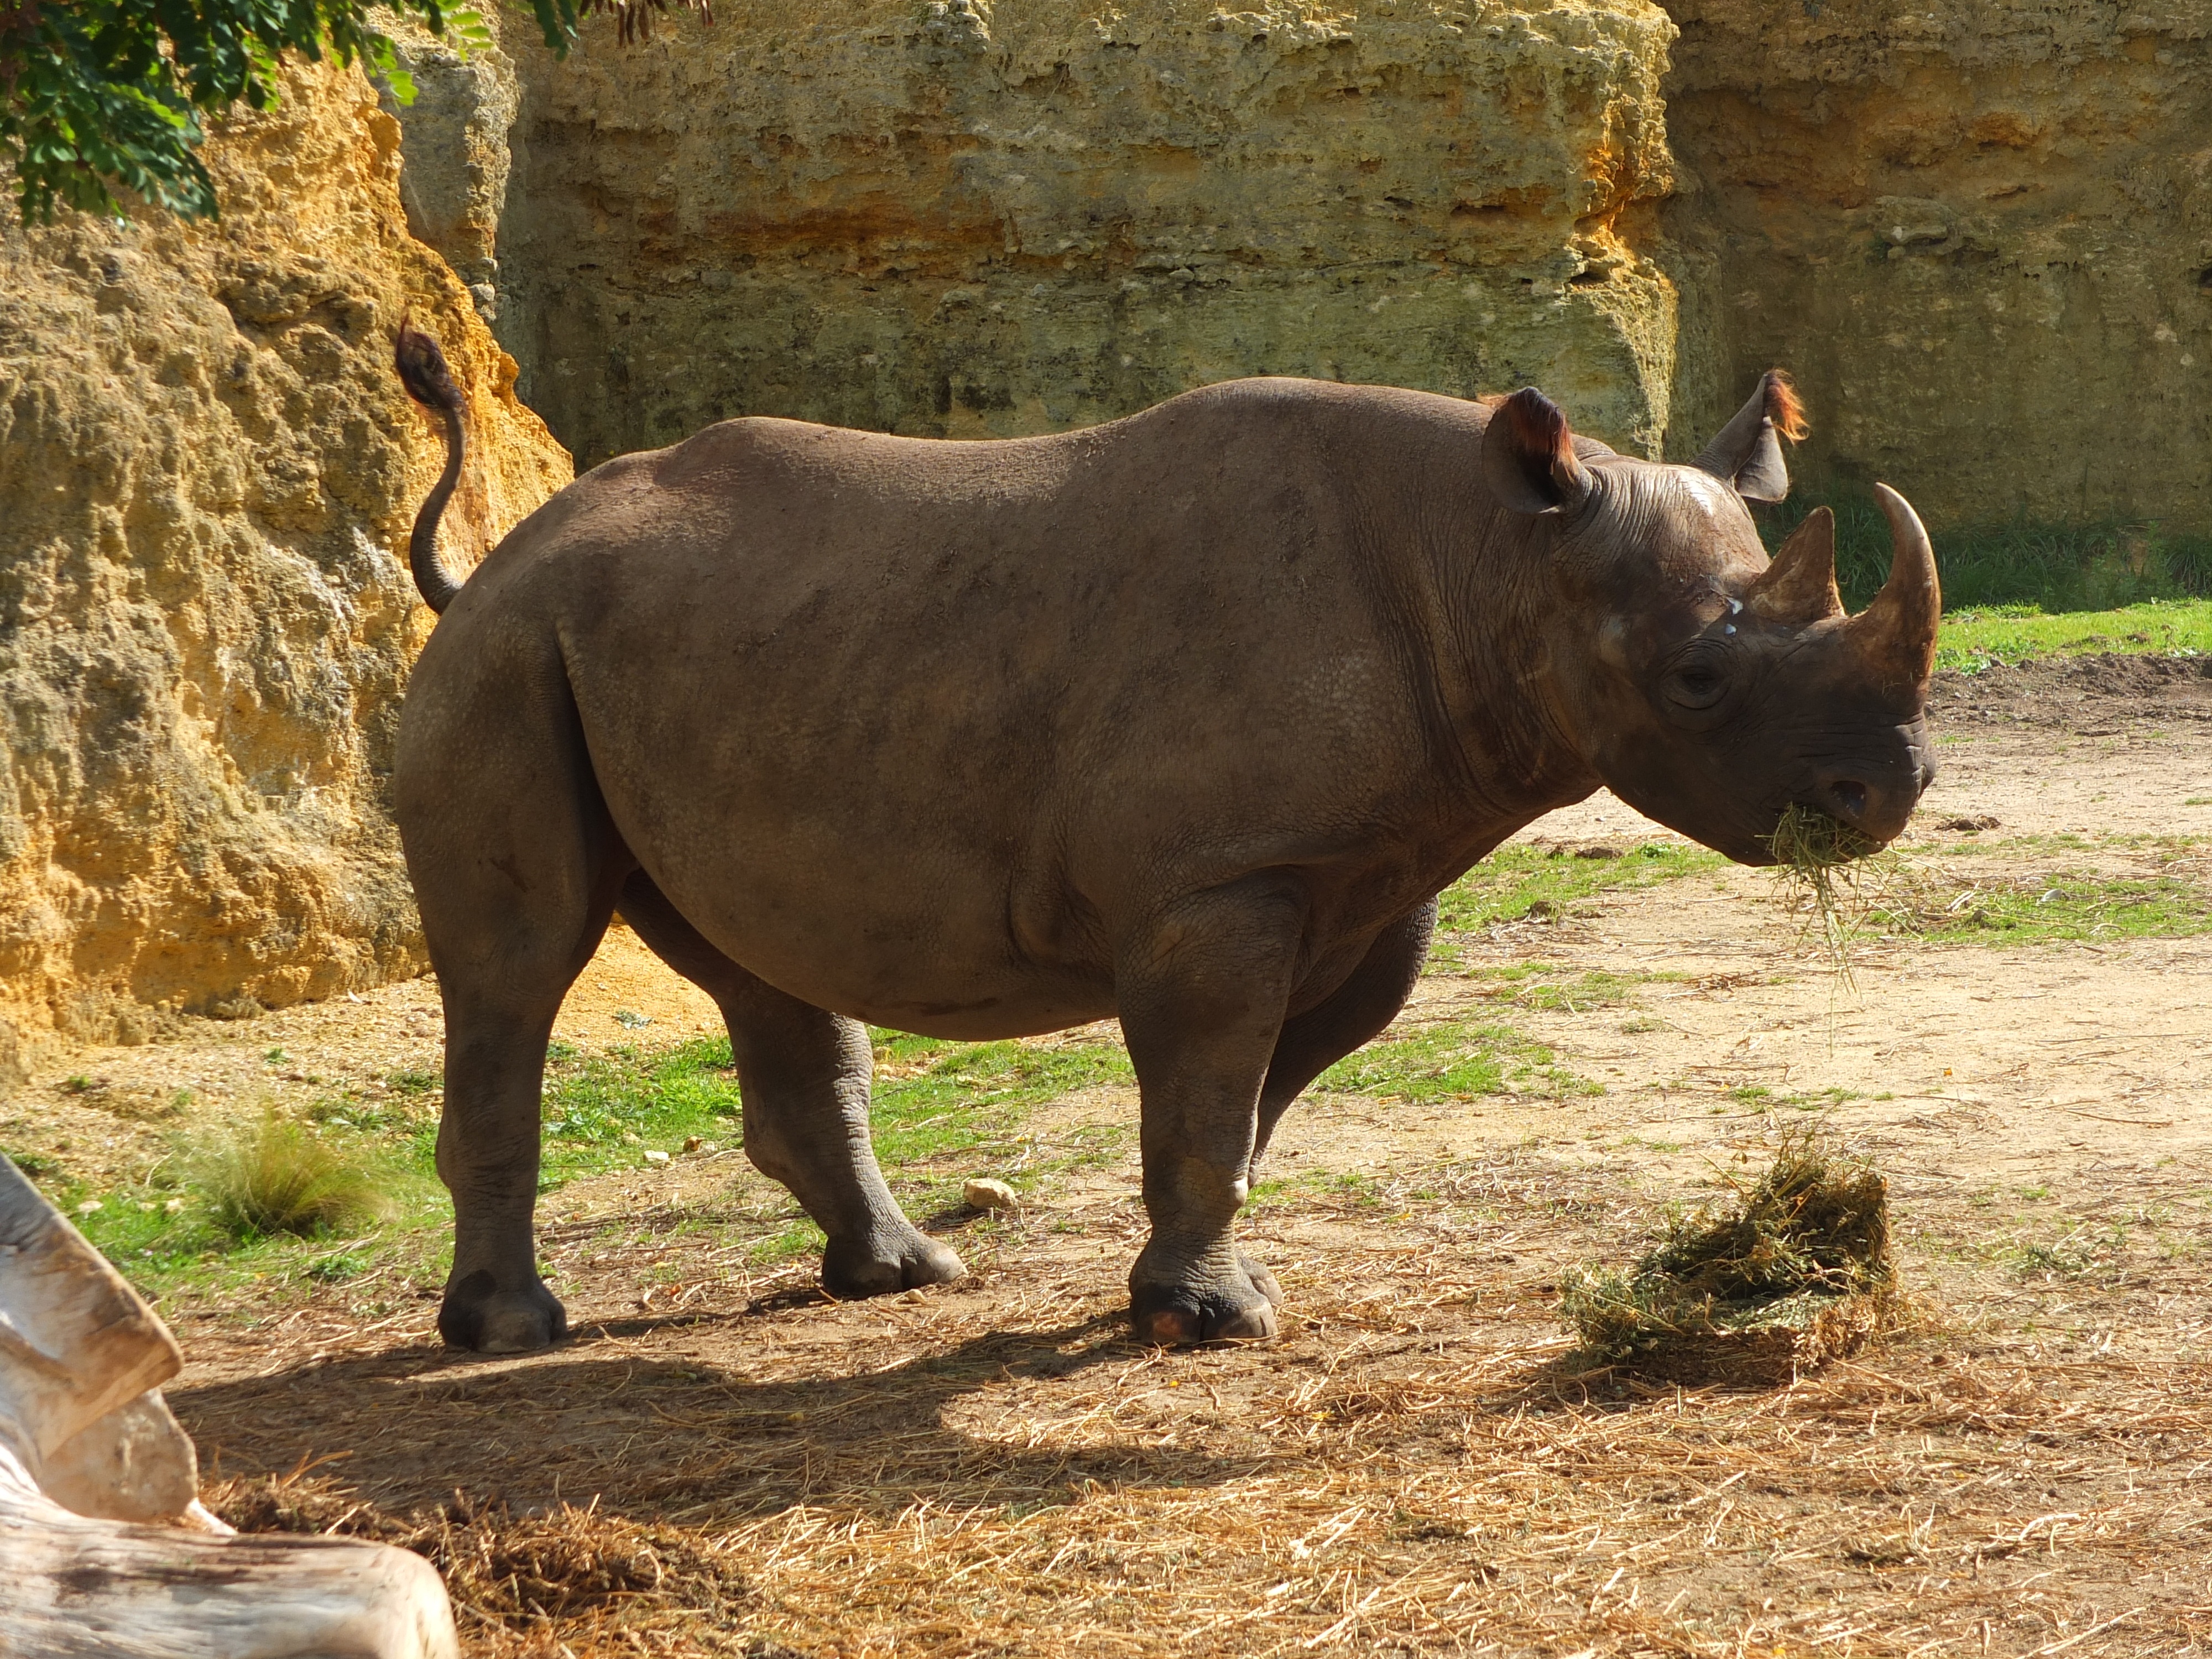
adventure, wildlife, zoo, africa, mammal, fauna, rhinoceros, safari, indian elephant, outdoor recreation, black rhinoceros